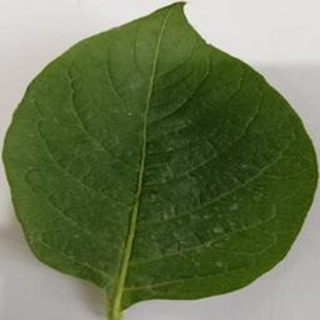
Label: healthy_potato